Palestinians

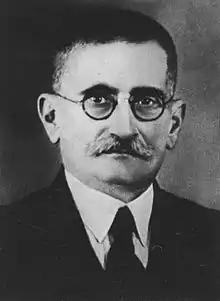
Khalil Beidas (1874–1949) was the first person to self-describe Palestine's Arabs as "Palestinians" in the preface of a book he translated in 1898.

The Greek word reflects an ancient Eastern Mediterranean-Near Eastern word which was used either as a toponym or ethnonym. In Ancient Egyptian "Peleset/Purusati" has been conjectured to refer to the "Sea Peoples", particularly the Philistines. Among Semitic languages, Akkadian "Palaštu" (variant "Pilištu") is used of 7th-century Philistia and its, by then, four city states. Biblical Hebrew's cognate word "Plištim", is usually translated Philistines.